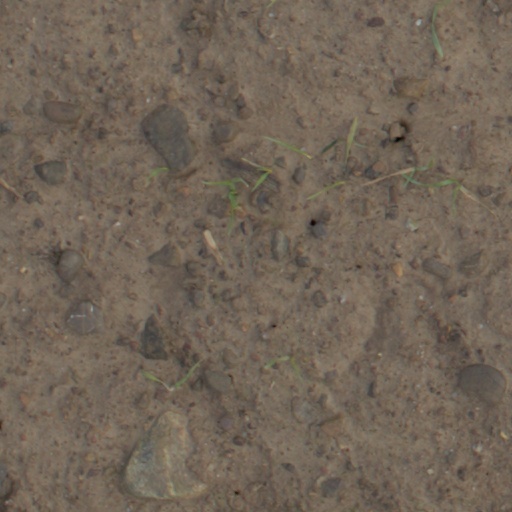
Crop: wheat